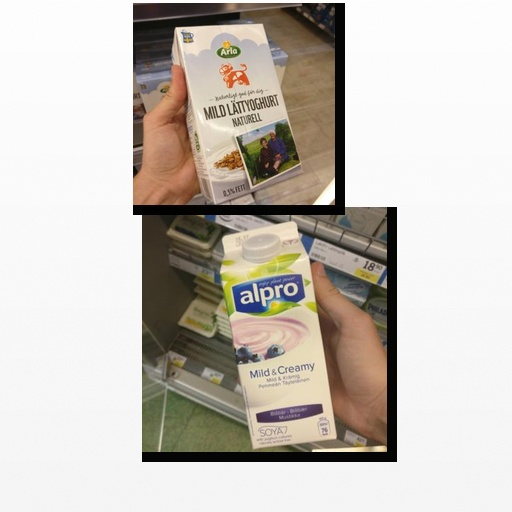
Food items: natural_low_fat_yogurt, blueberry_soyghurt